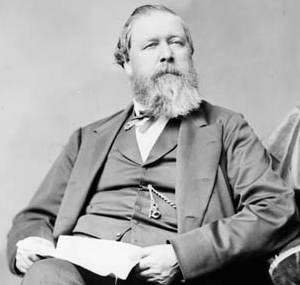
John Ferguson était un marchand et un homme politique canadien du Nouveau-Brunswick.